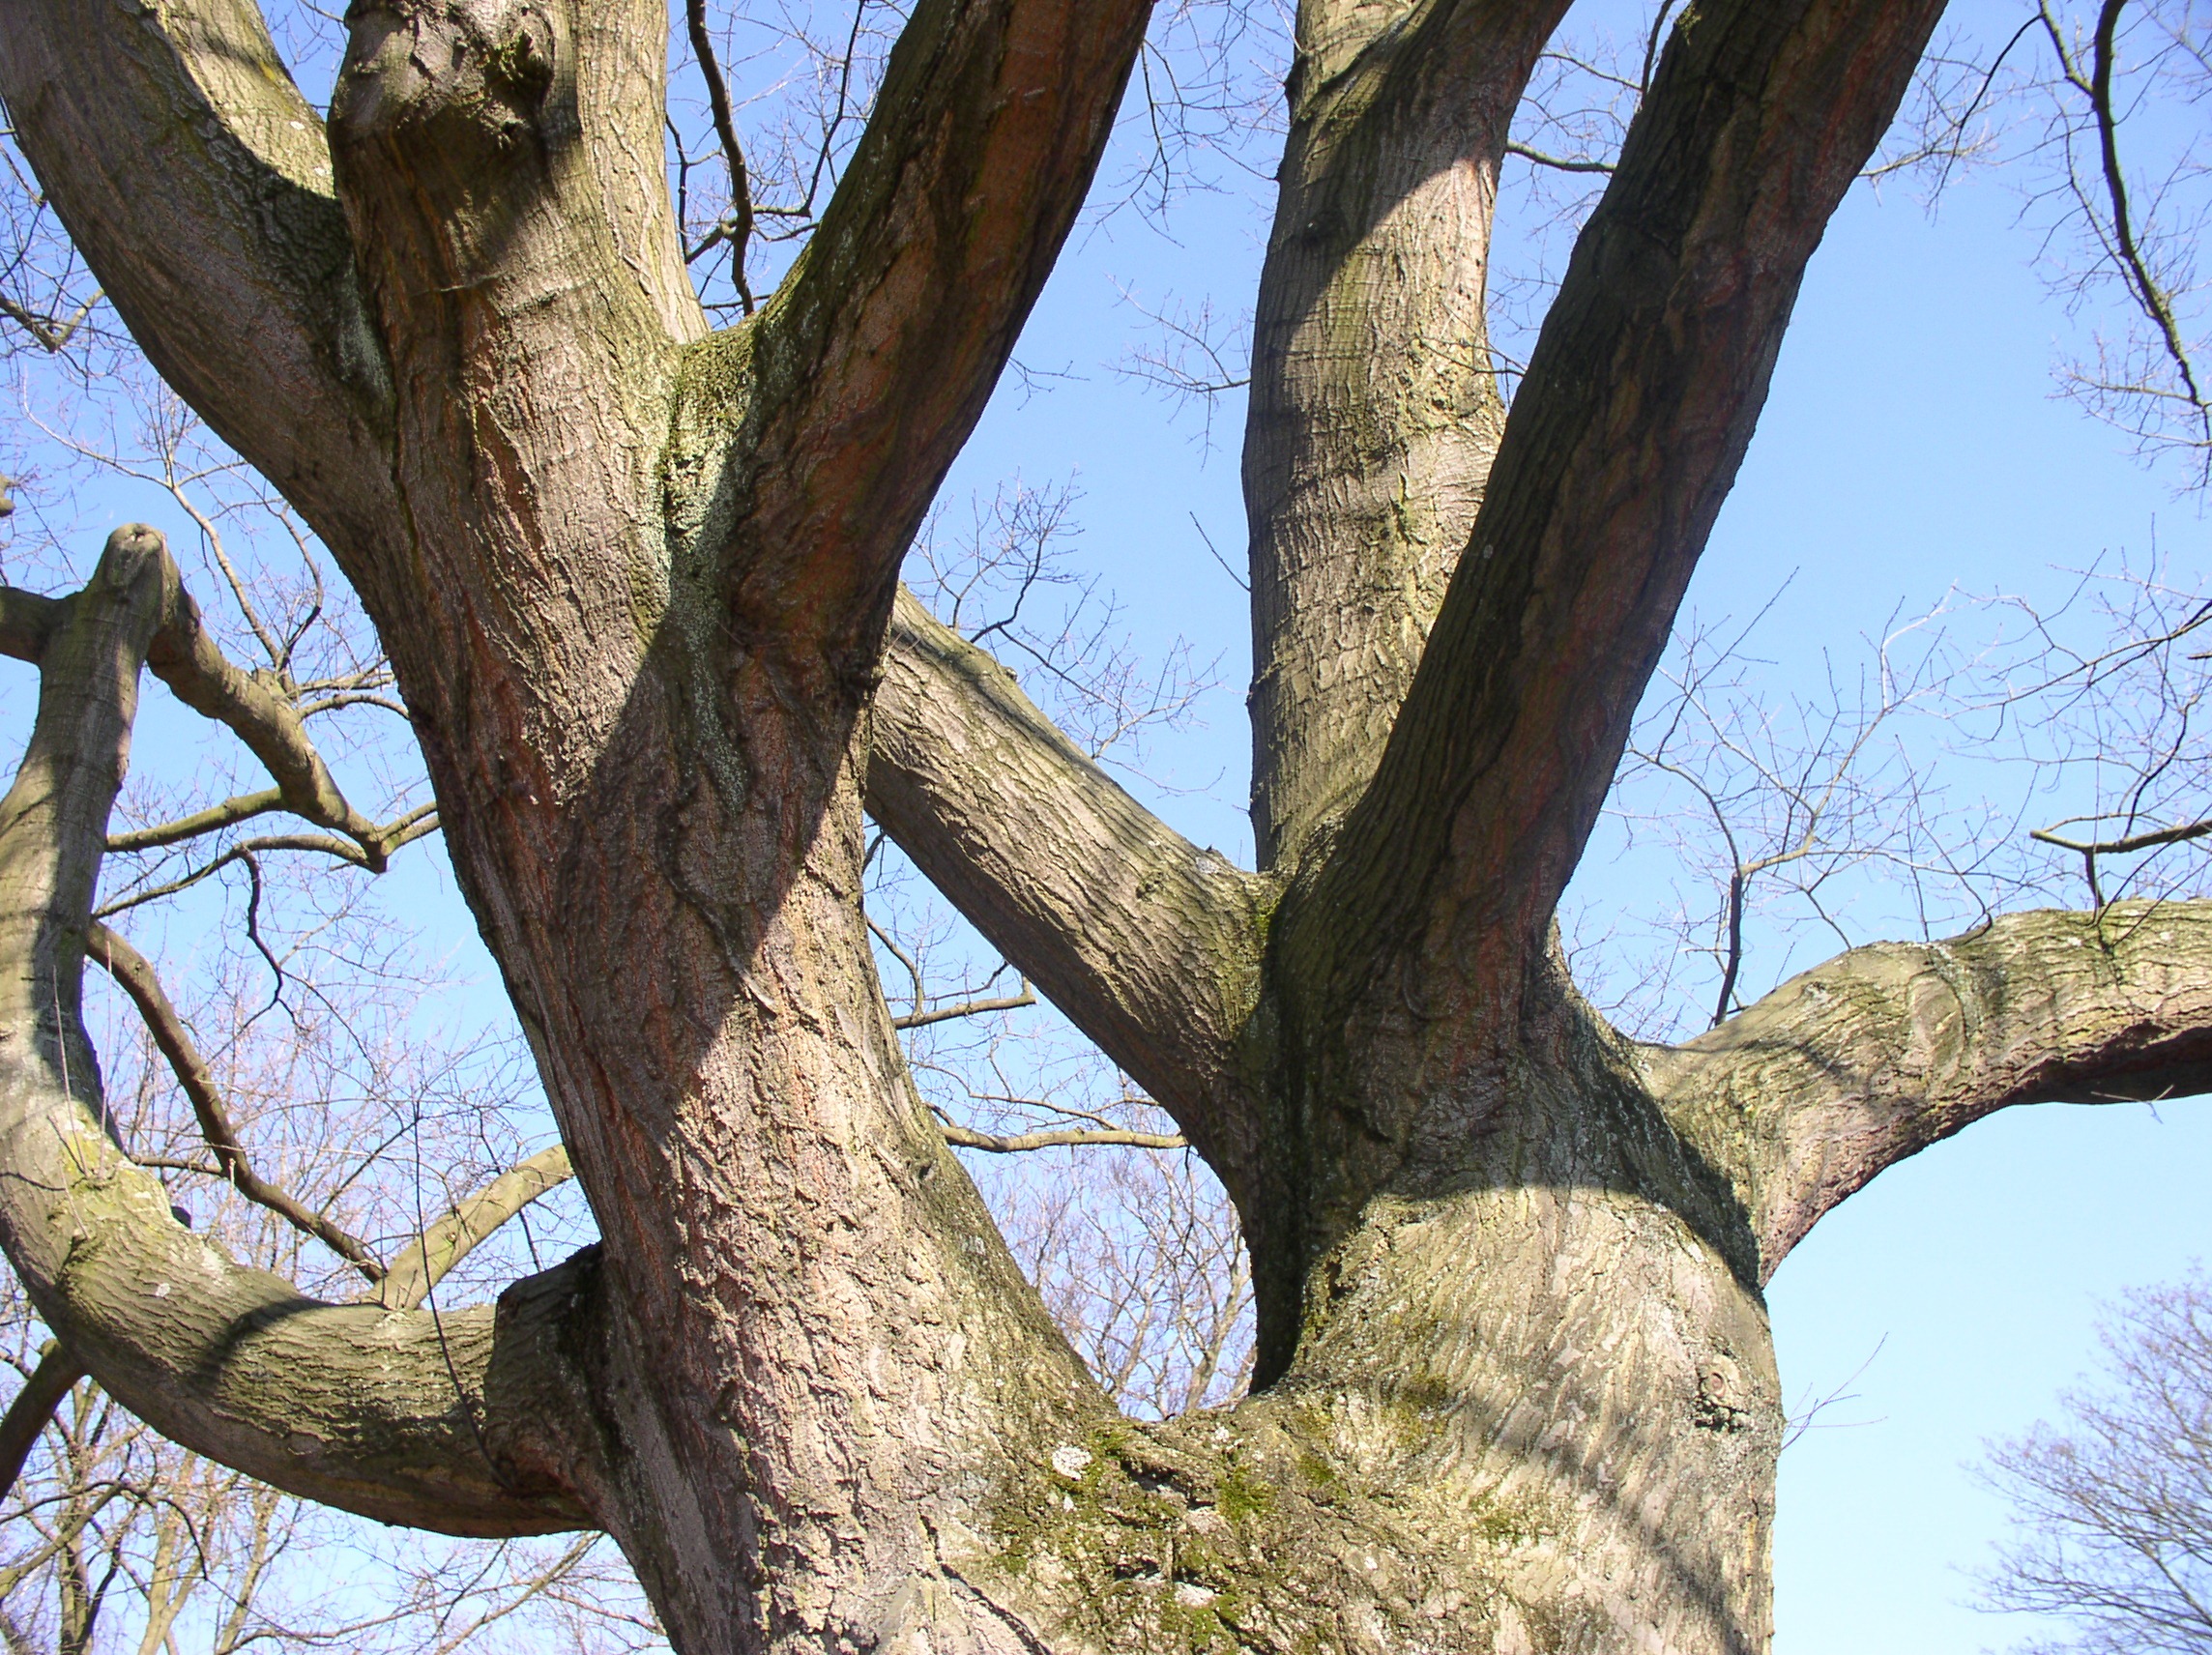
tree, nature, branch, plant, wood, leaf, flower, trunk, log, spring, botany, flora, aesthetic, branches, flowering plant, crotch, plant stem, woody plant, land plant